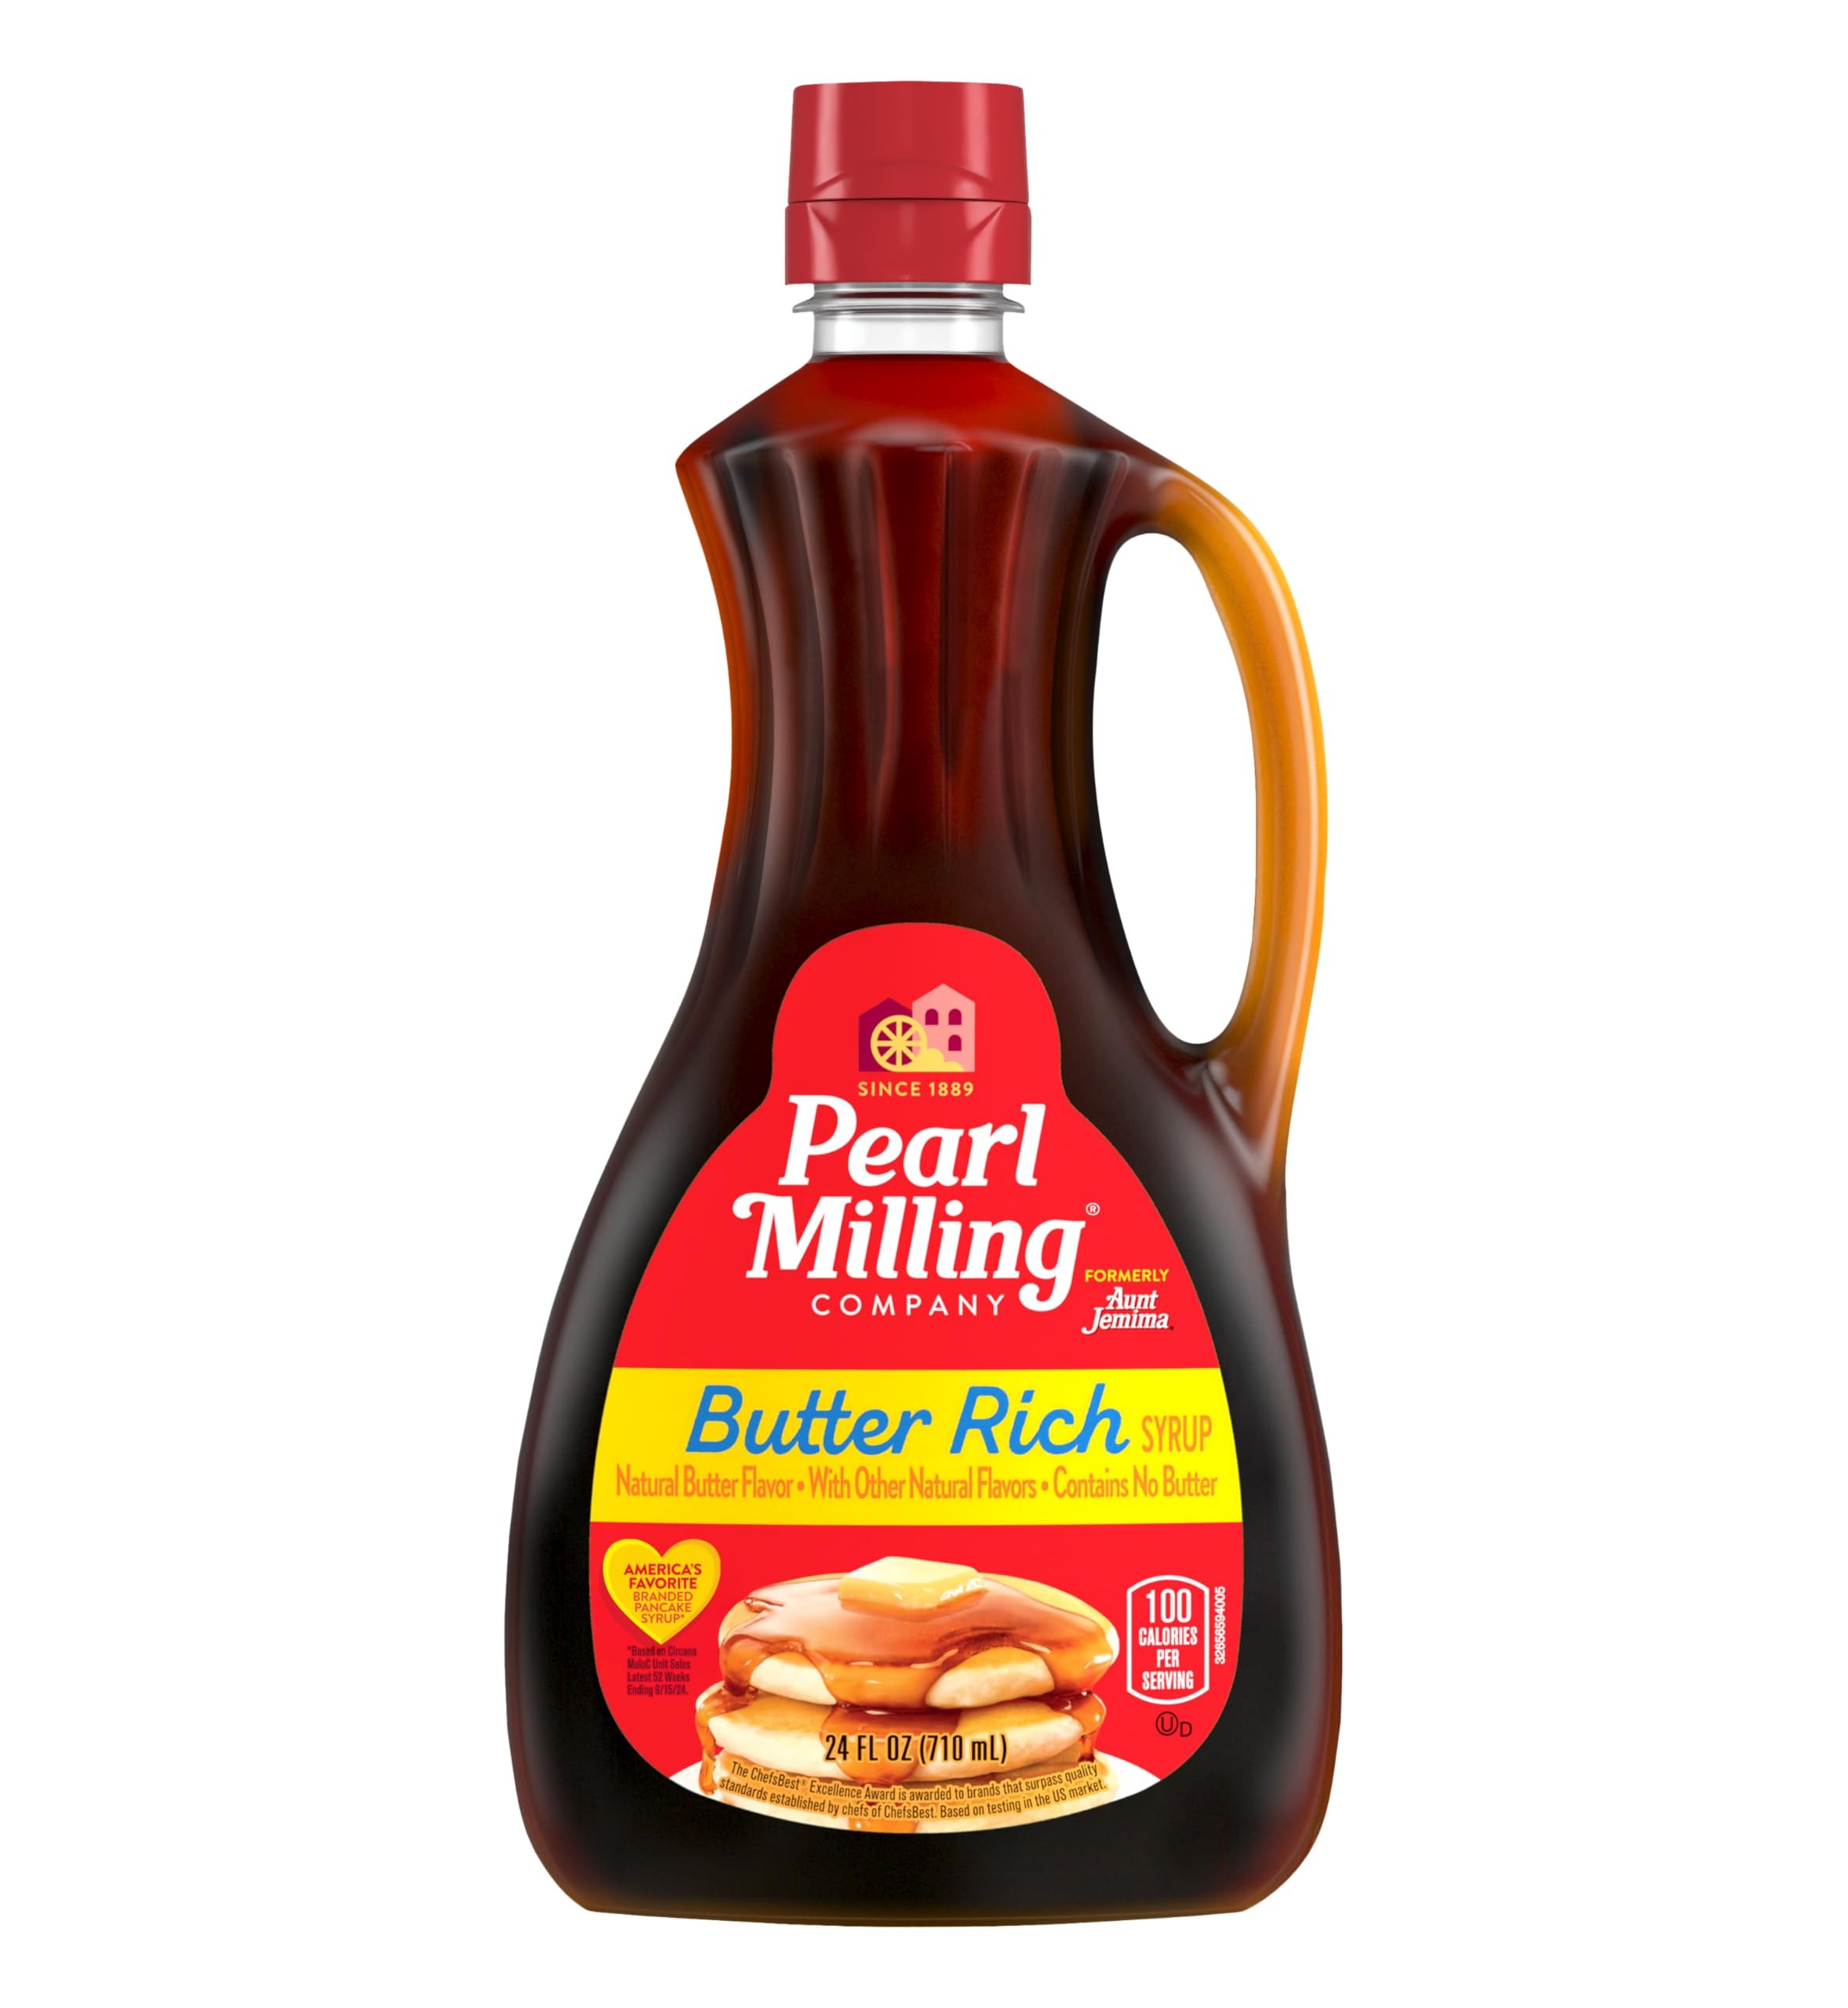
Item Name: Pearl Milling Company Butter Rich Syrup, 24 Oz
Bullet Point 1: Includes 1 (24oz) bottle of Pearl Milling Company Butter Rich Syrup, Packaging May Vary
Bullet Point 2: Oh, how sweet it is! That’s what your family will say when you top their pancakes or waffles with our Pearl Milling Company Butter Rich Syrup
Bullet Point 3: It’s guaranteed to make everyday breakfasts a little sweeter.
Bullet Point 4: Pairs perfectly with your favorite Pearl Milling Company Pancake & Waffle mix
Bullet Point 5: Go ahead and pour it on as thick as you want!
Value: 24.0
Unit: Fl Oz

Price: 3.99